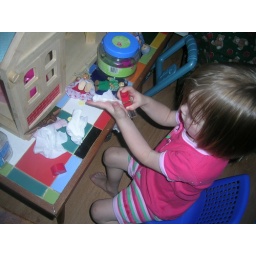
spraying grandma's red door perfume in the dollhouse